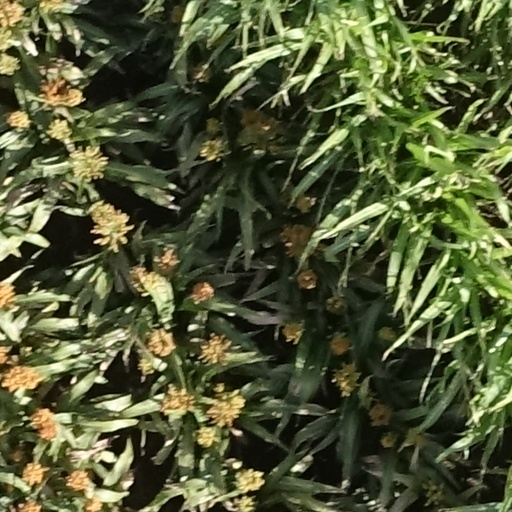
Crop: sorghum